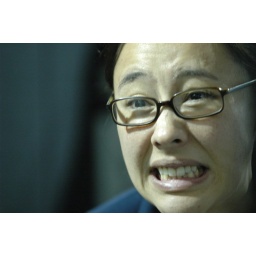
Jewry just found out about CapitalistRight not being able to smell cat poop in his bed frame.